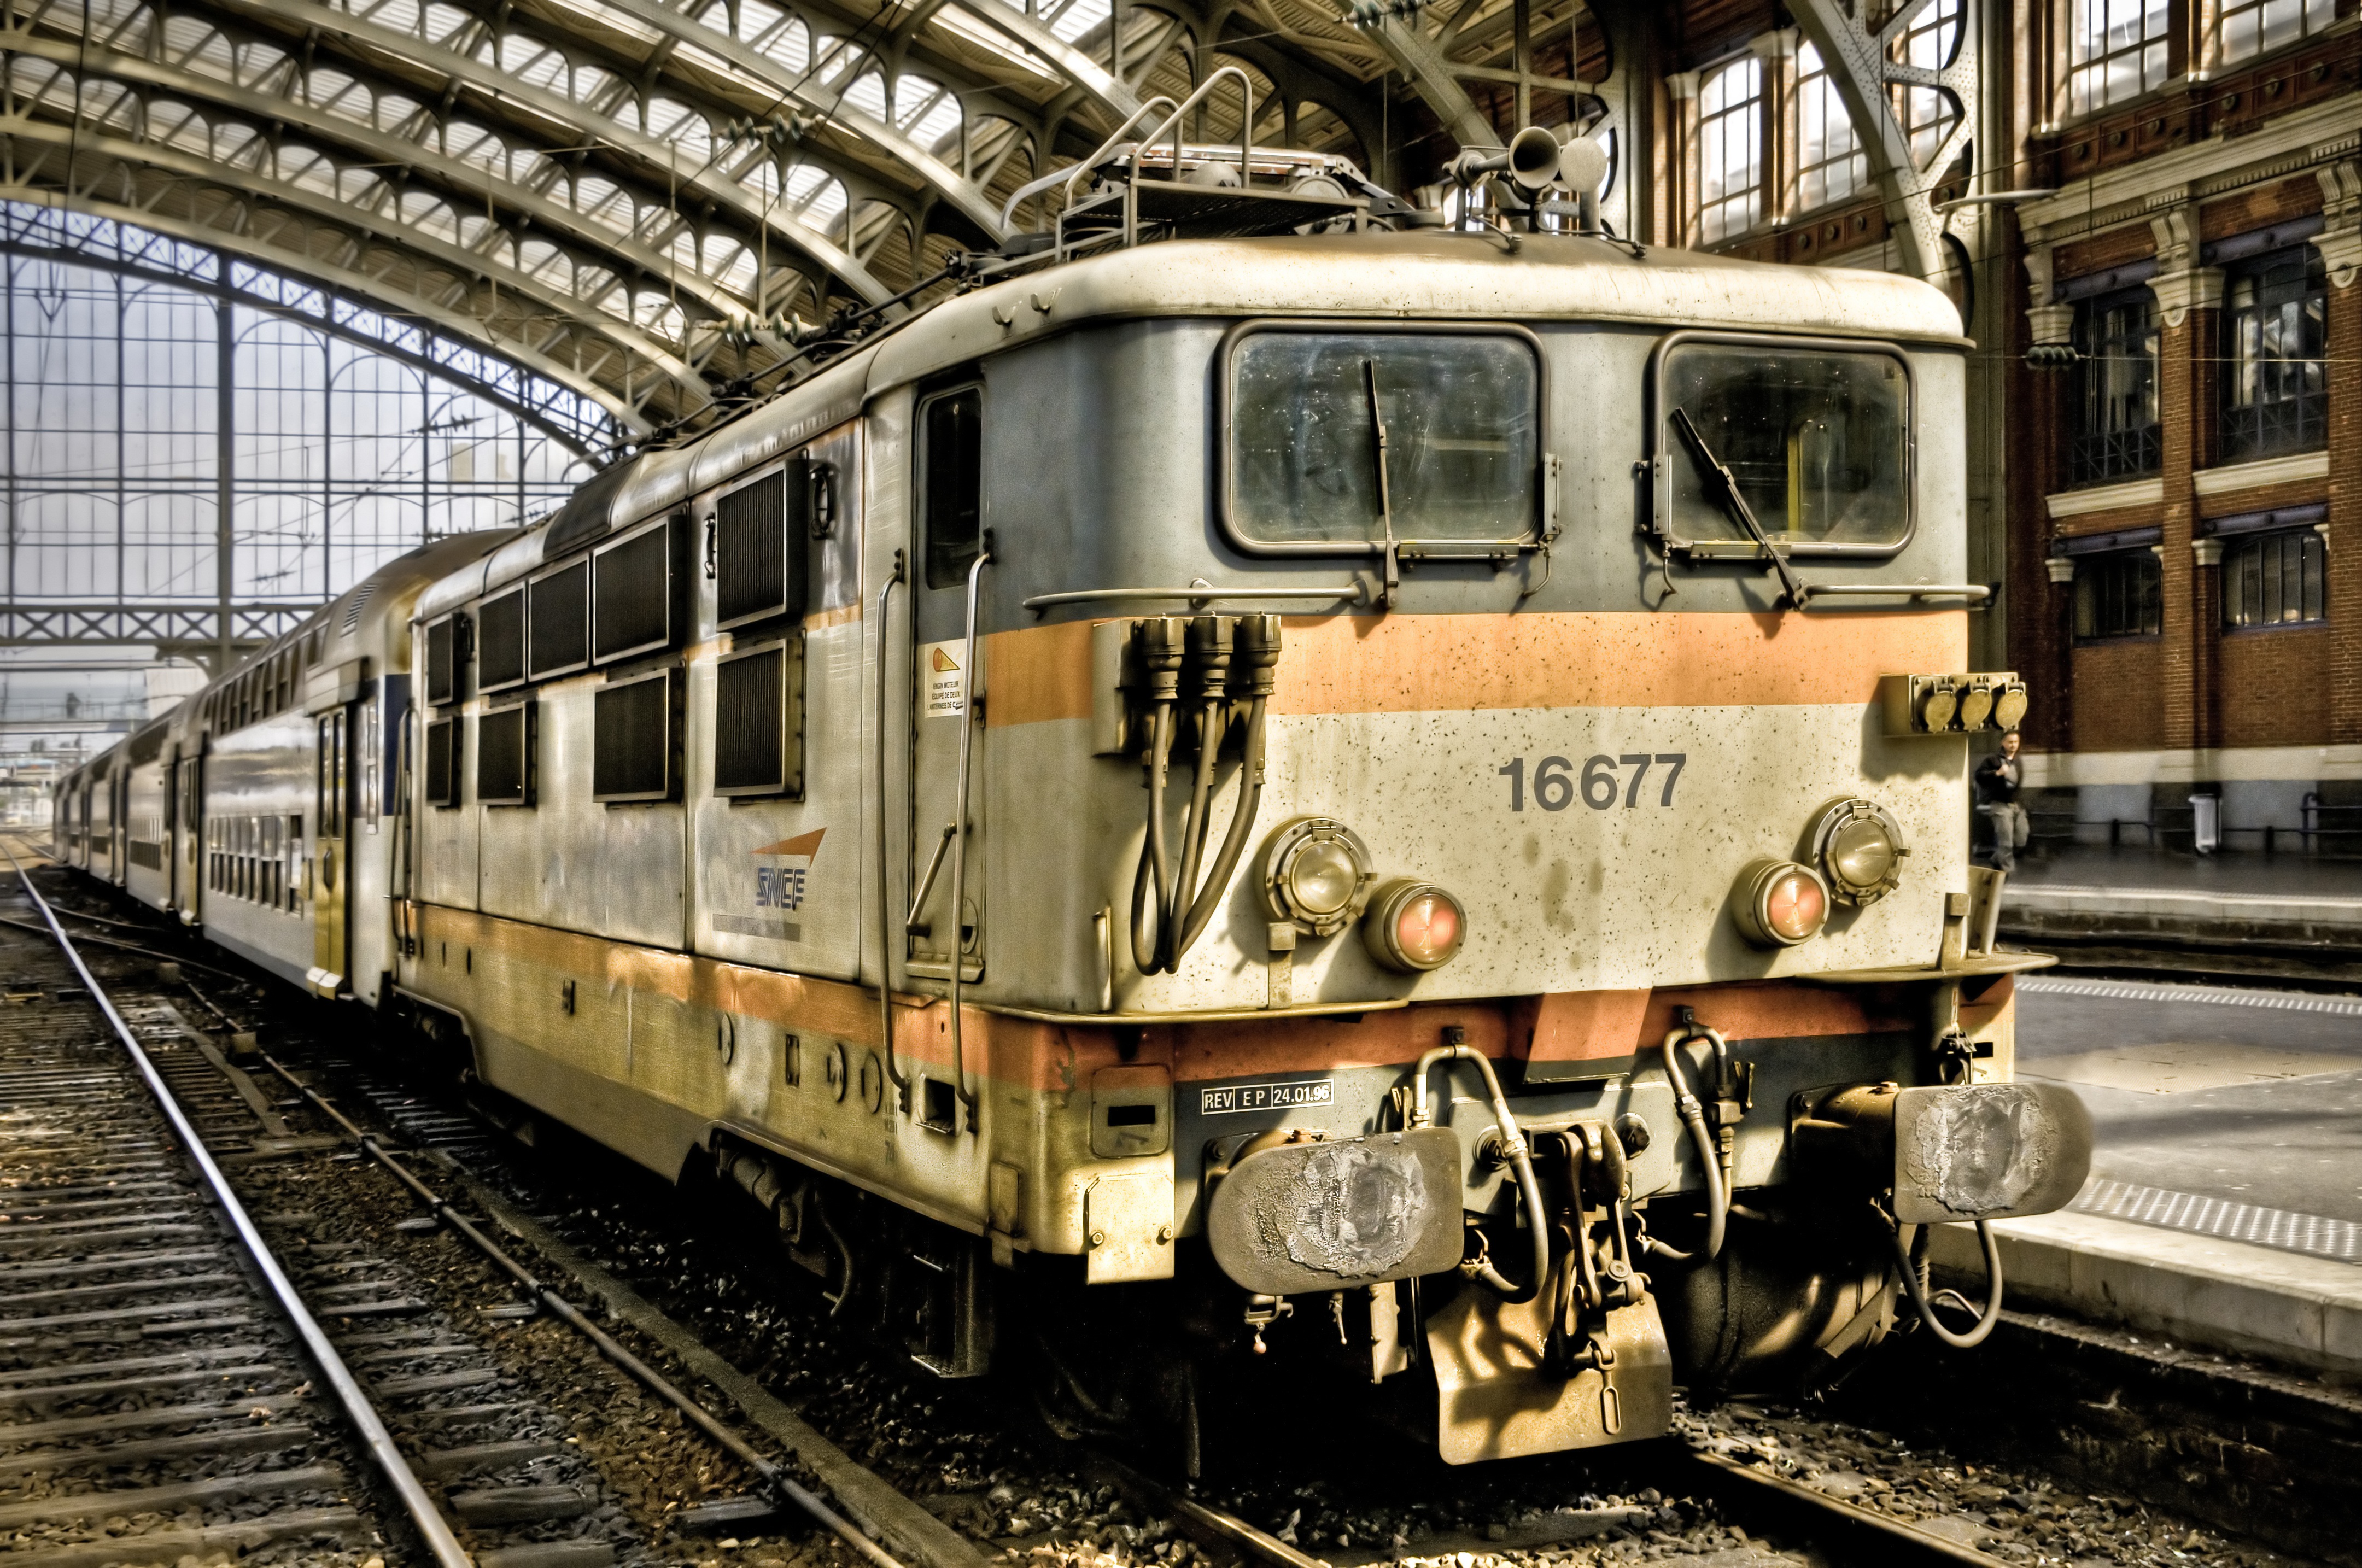
track, train, transport, vehicle, station, train station, electricity, public transport, locomotive, wharf, passenger, rail transport, land vehicle, rolling stock, metropolitan area, railroad car, passenger car